Sport in Iraq

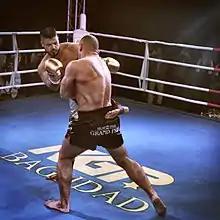
Al-Azzawi fighting for his seventh world heavyweight kickboxing title in his hometown of Baghdad, Iraq.

Riyadh Al-Azzawi is an Iraqi undefeated professional kickboxer who became the 2008 World Kickboxing Network (WKN) World Champion.